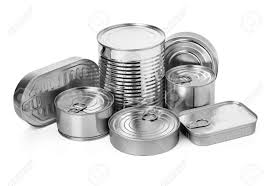
Waste category: metal